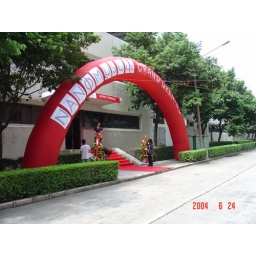
It was quite festive when all the flowers were put around the arch and at the sides of the red carpet.